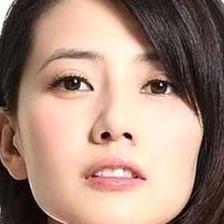
Label: faces